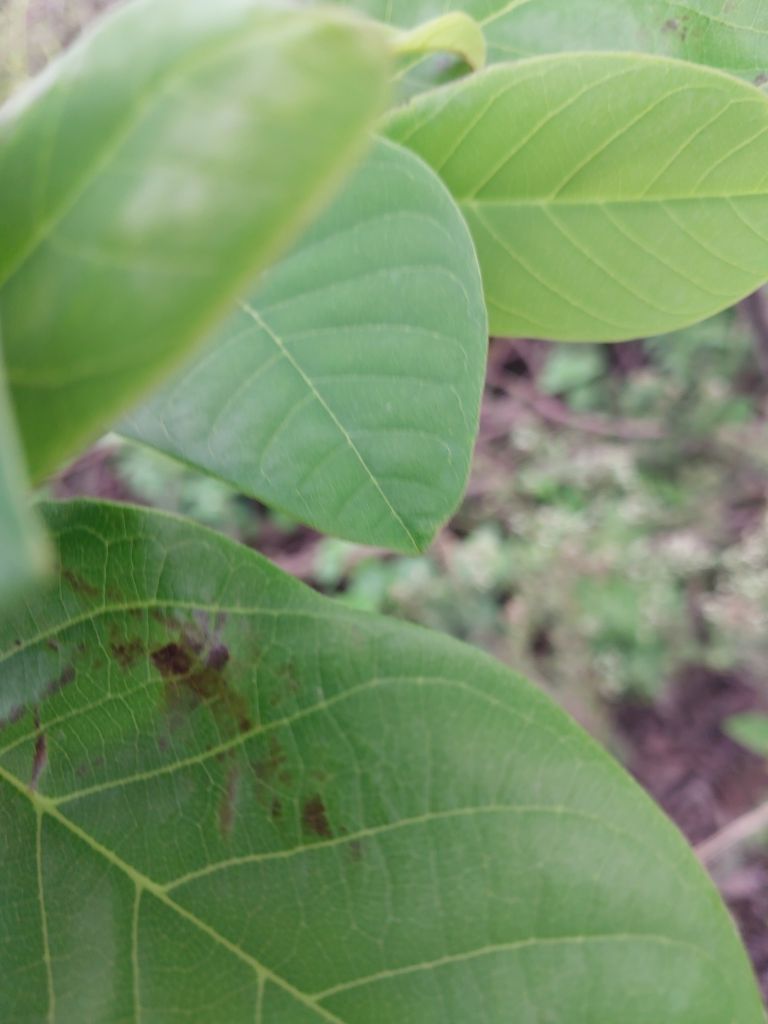
Disease label: Leaf spot on Leaves